Georges Hirsch

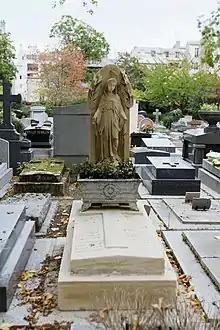
Grave at Père-Lachaise Cemetery

Georges Hirsch (22 February 1895 – 12 May 1974) was a French theater director, a member of the French Resistance, and municipal councillor of Paris.